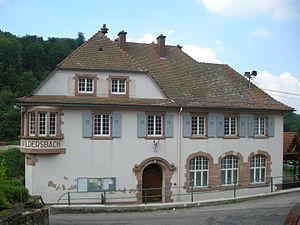
Mairie-école de Wildersbach (Bas-Rhin)
Wildersbach est une commune française, située dans le département du Bas-Rhin, en région Grand Est.